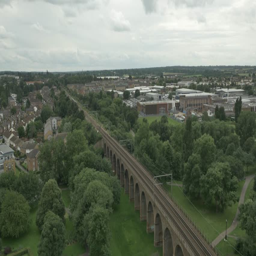
aerial of a railway bridge